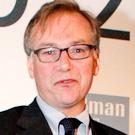
Age: 53